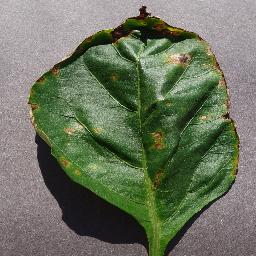
Label: Pepper,_bell___Bacterial_spot